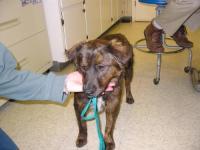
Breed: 206-n000047-flat_coated_retriever